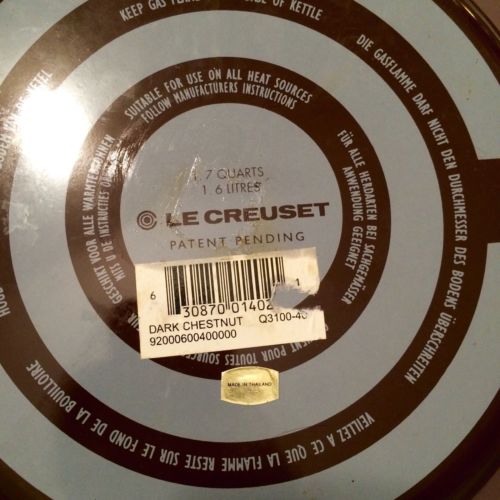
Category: kettle